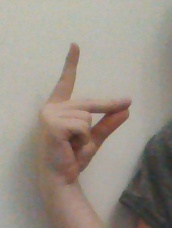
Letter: ta